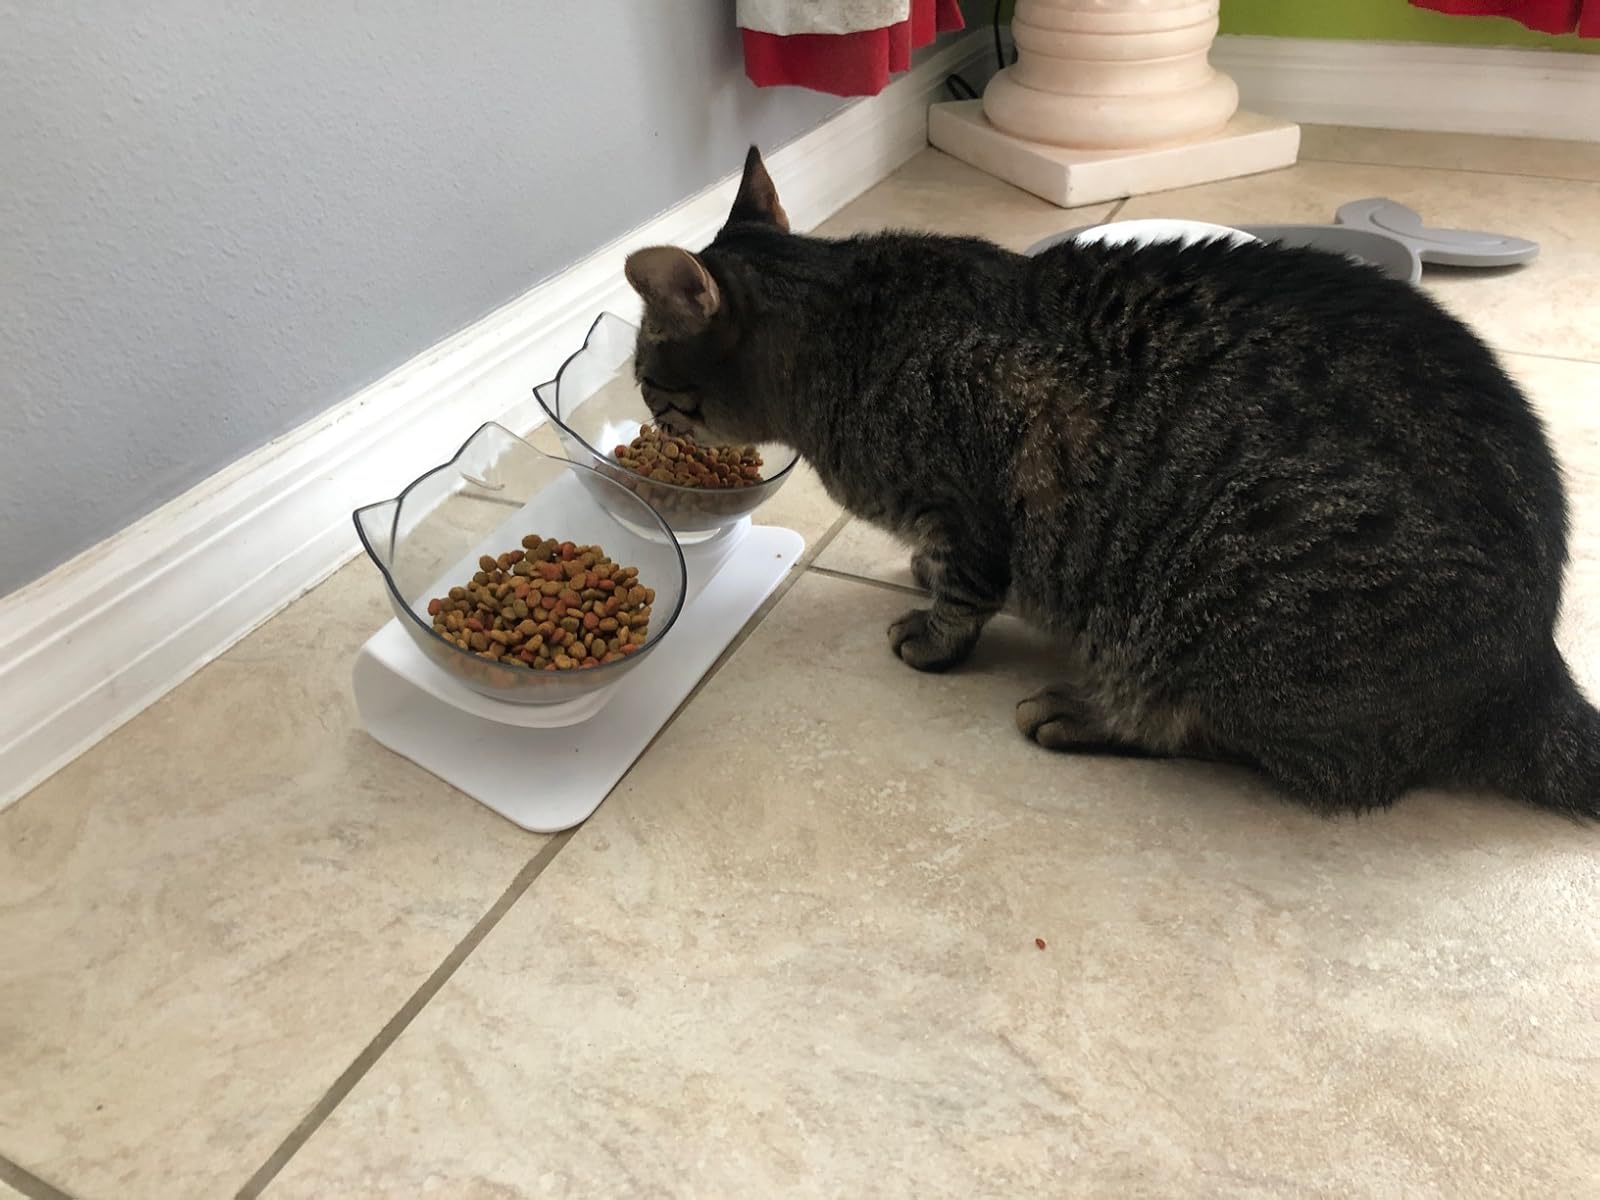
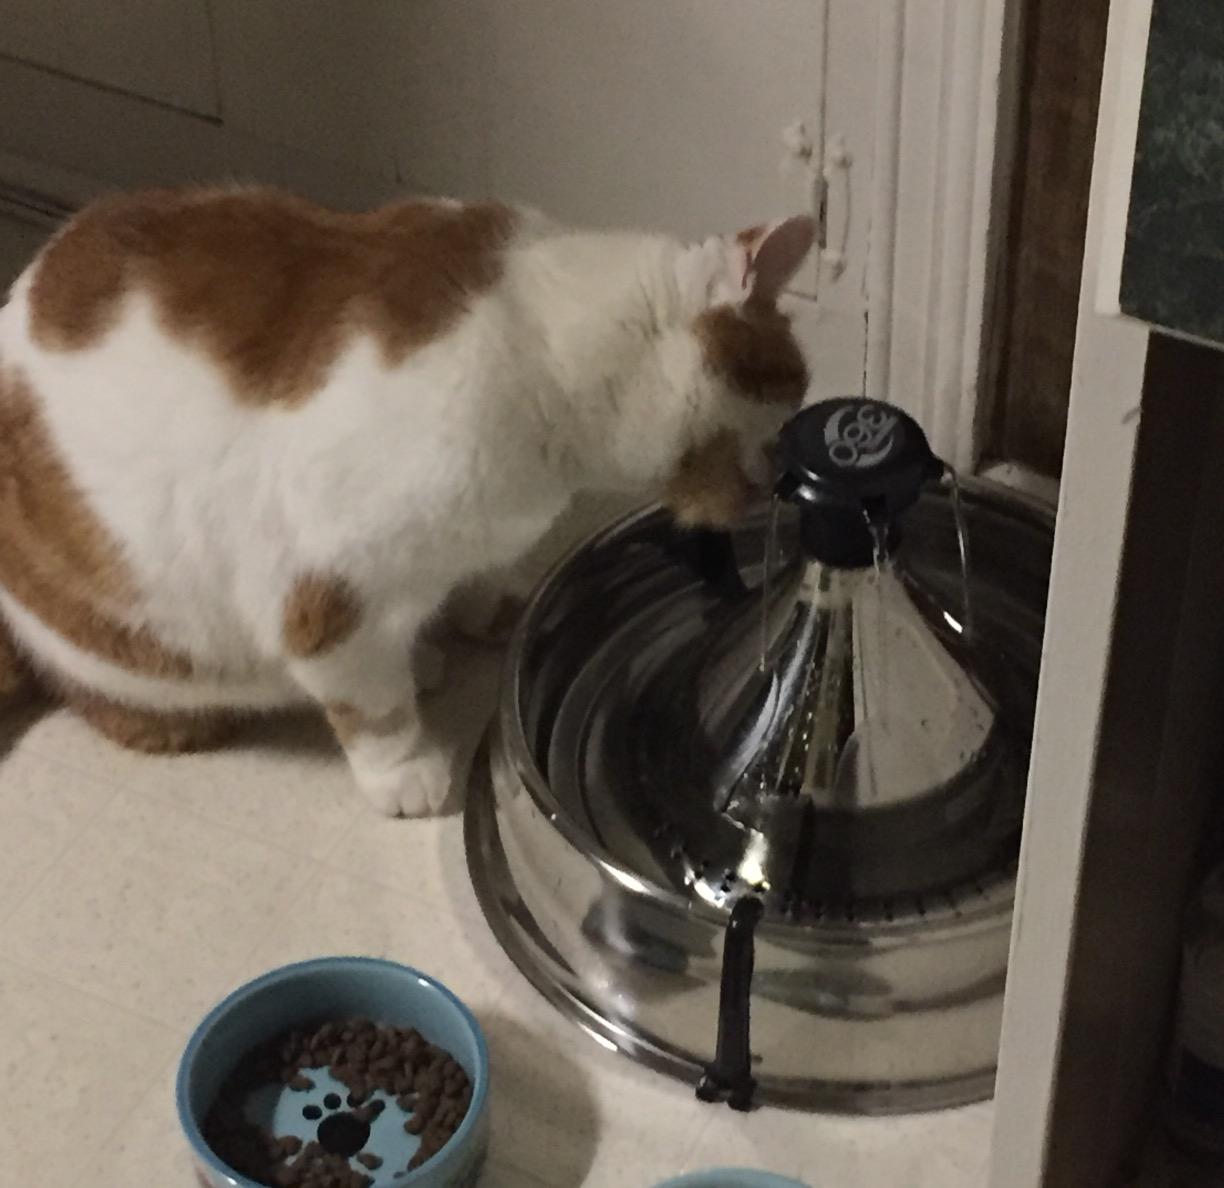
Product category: items_bowl
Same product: no